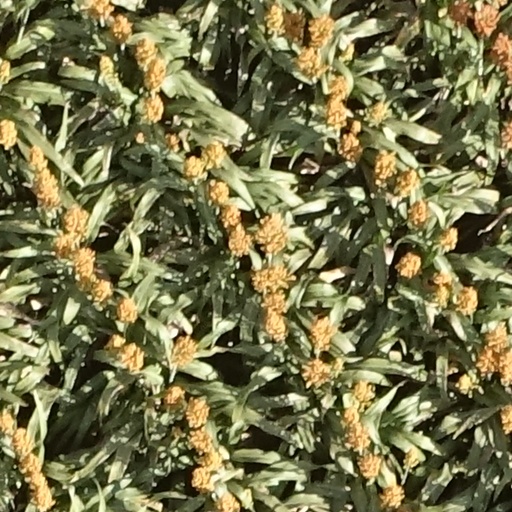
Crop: sorghum